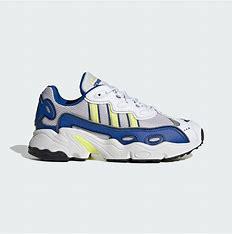
Brand: adidas
Model: Ozweego Athletic